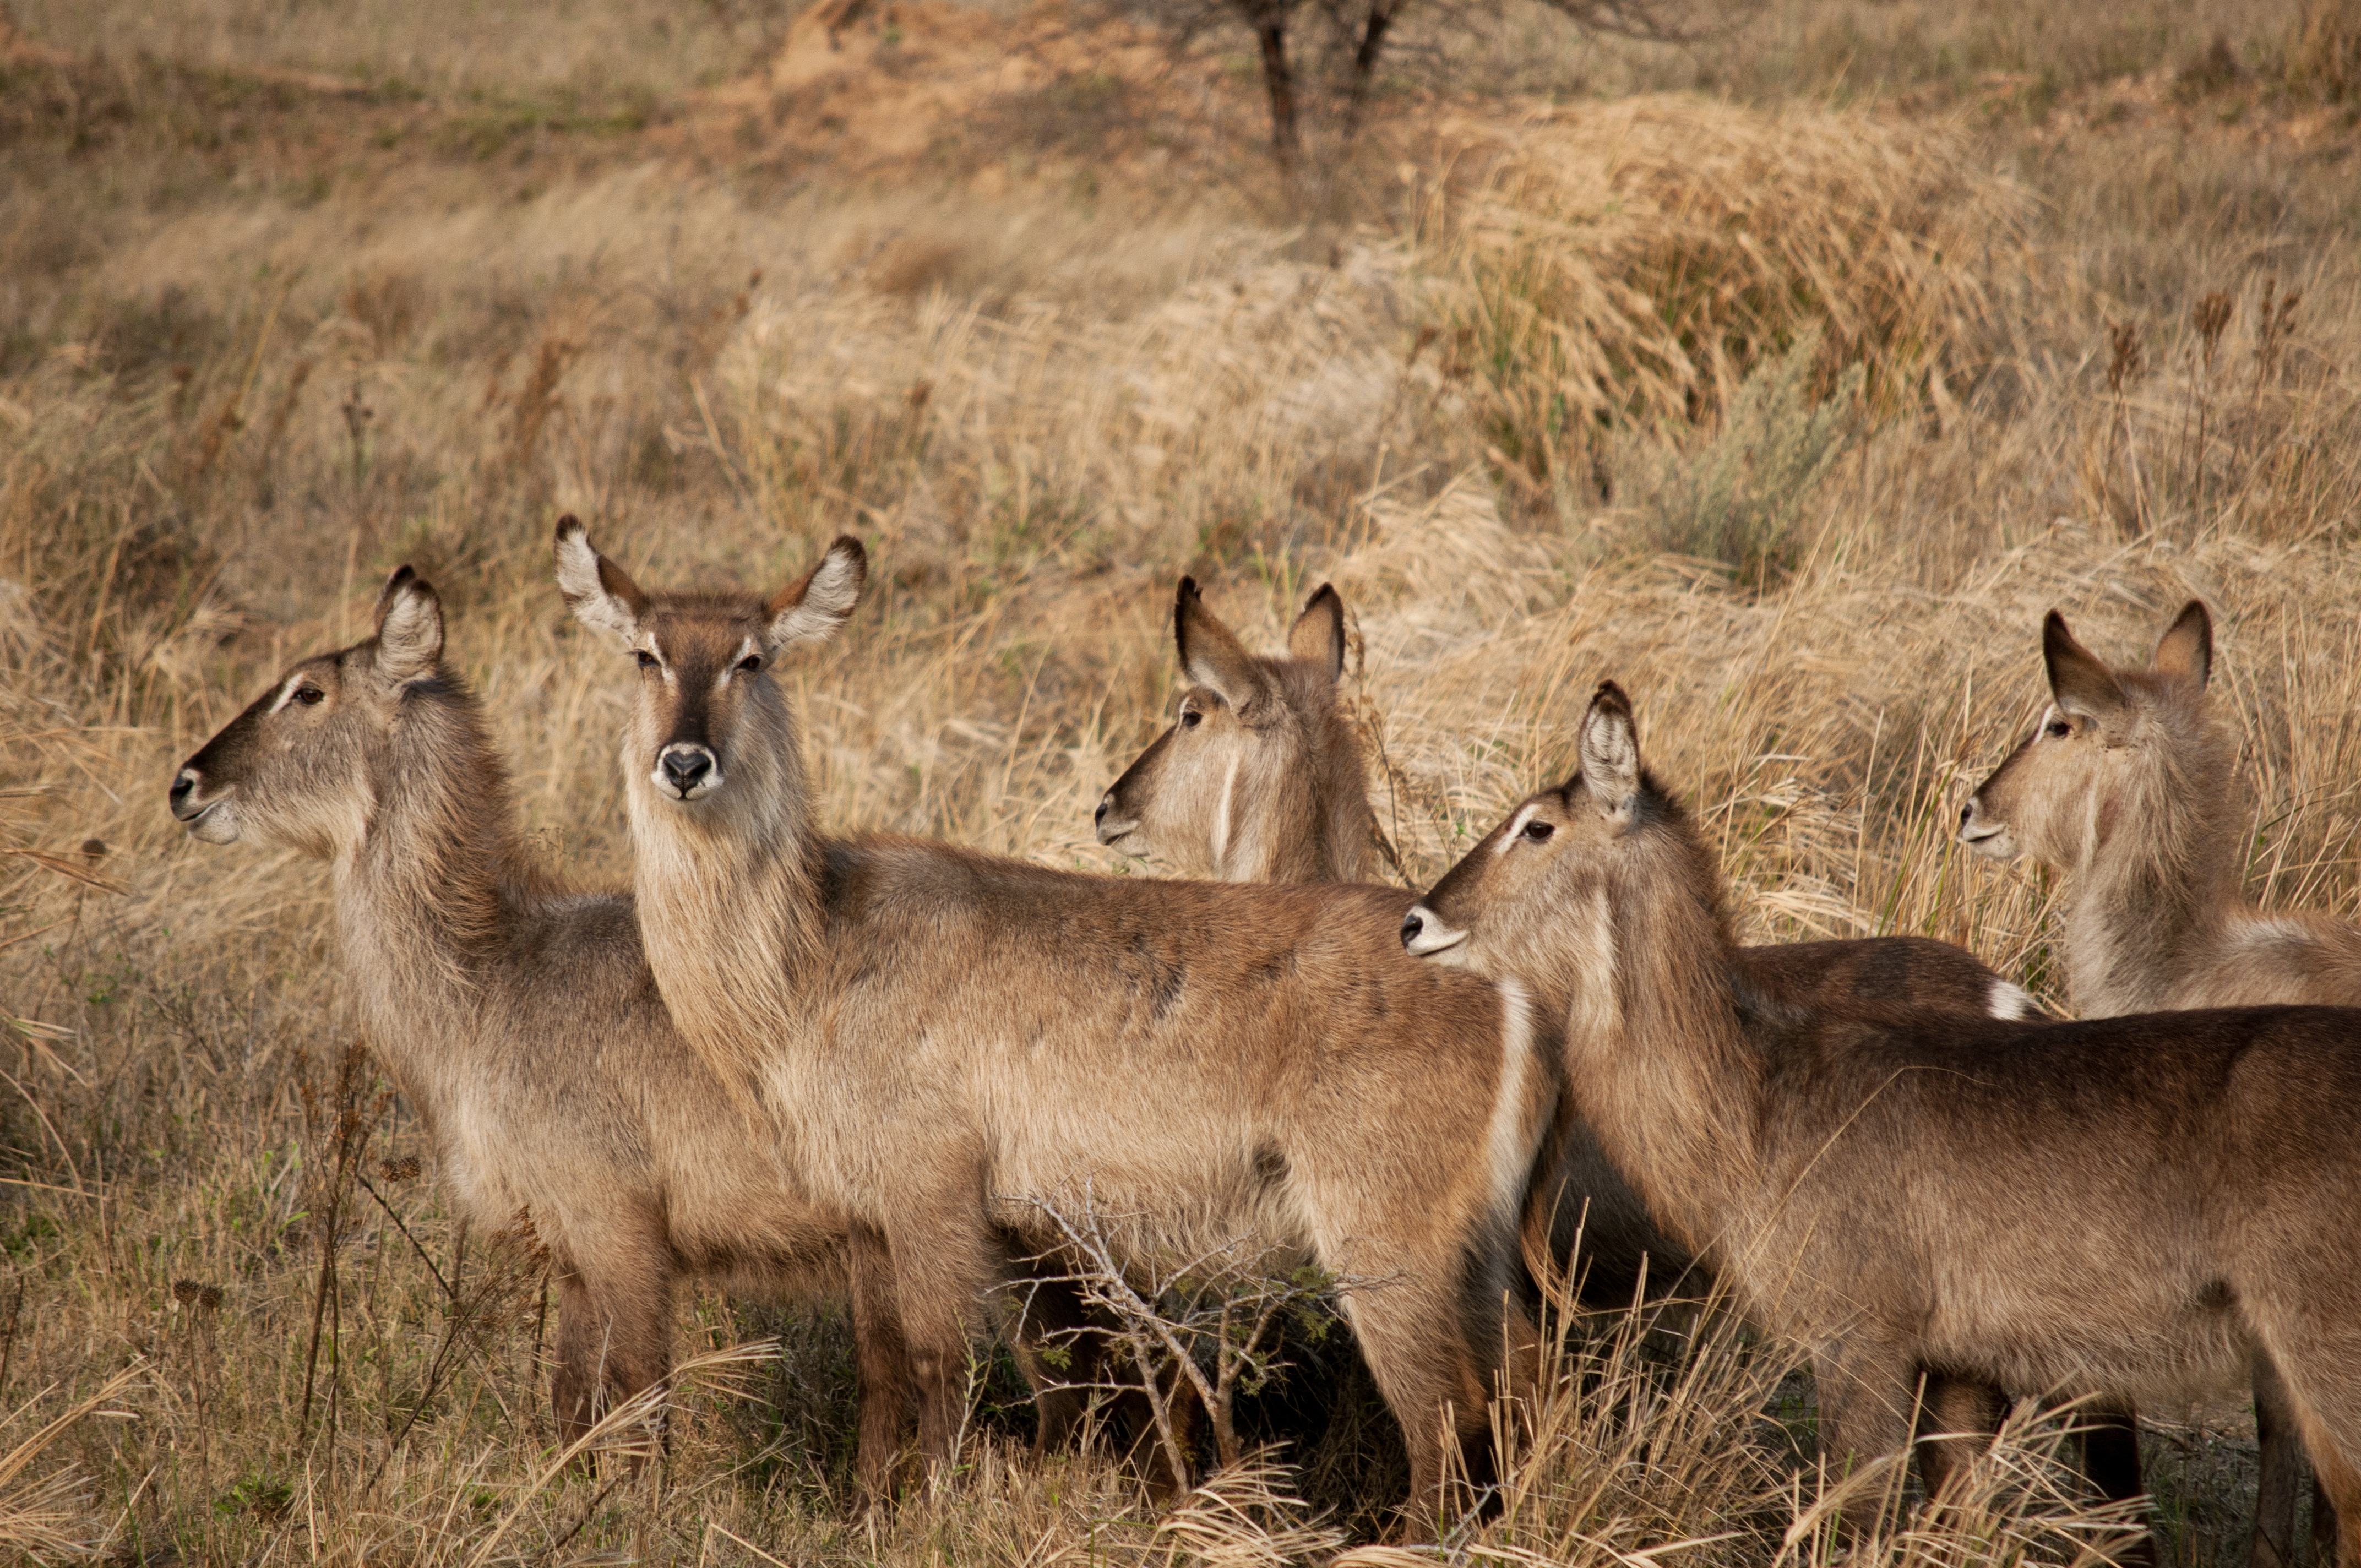
landscape, nature, outdoor, prairie, animal, wildlife, wild, bush, deer, herd, natural, africa, mammal, fauna, savanna, savannah, grassland, vertebrate, impala, safari, waterbuck, white tailed deer